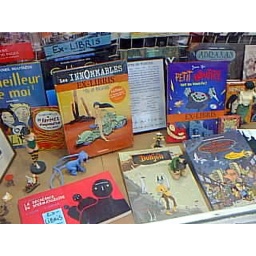
Book store window with illustrated novels on a street in Paris, France. April 2000